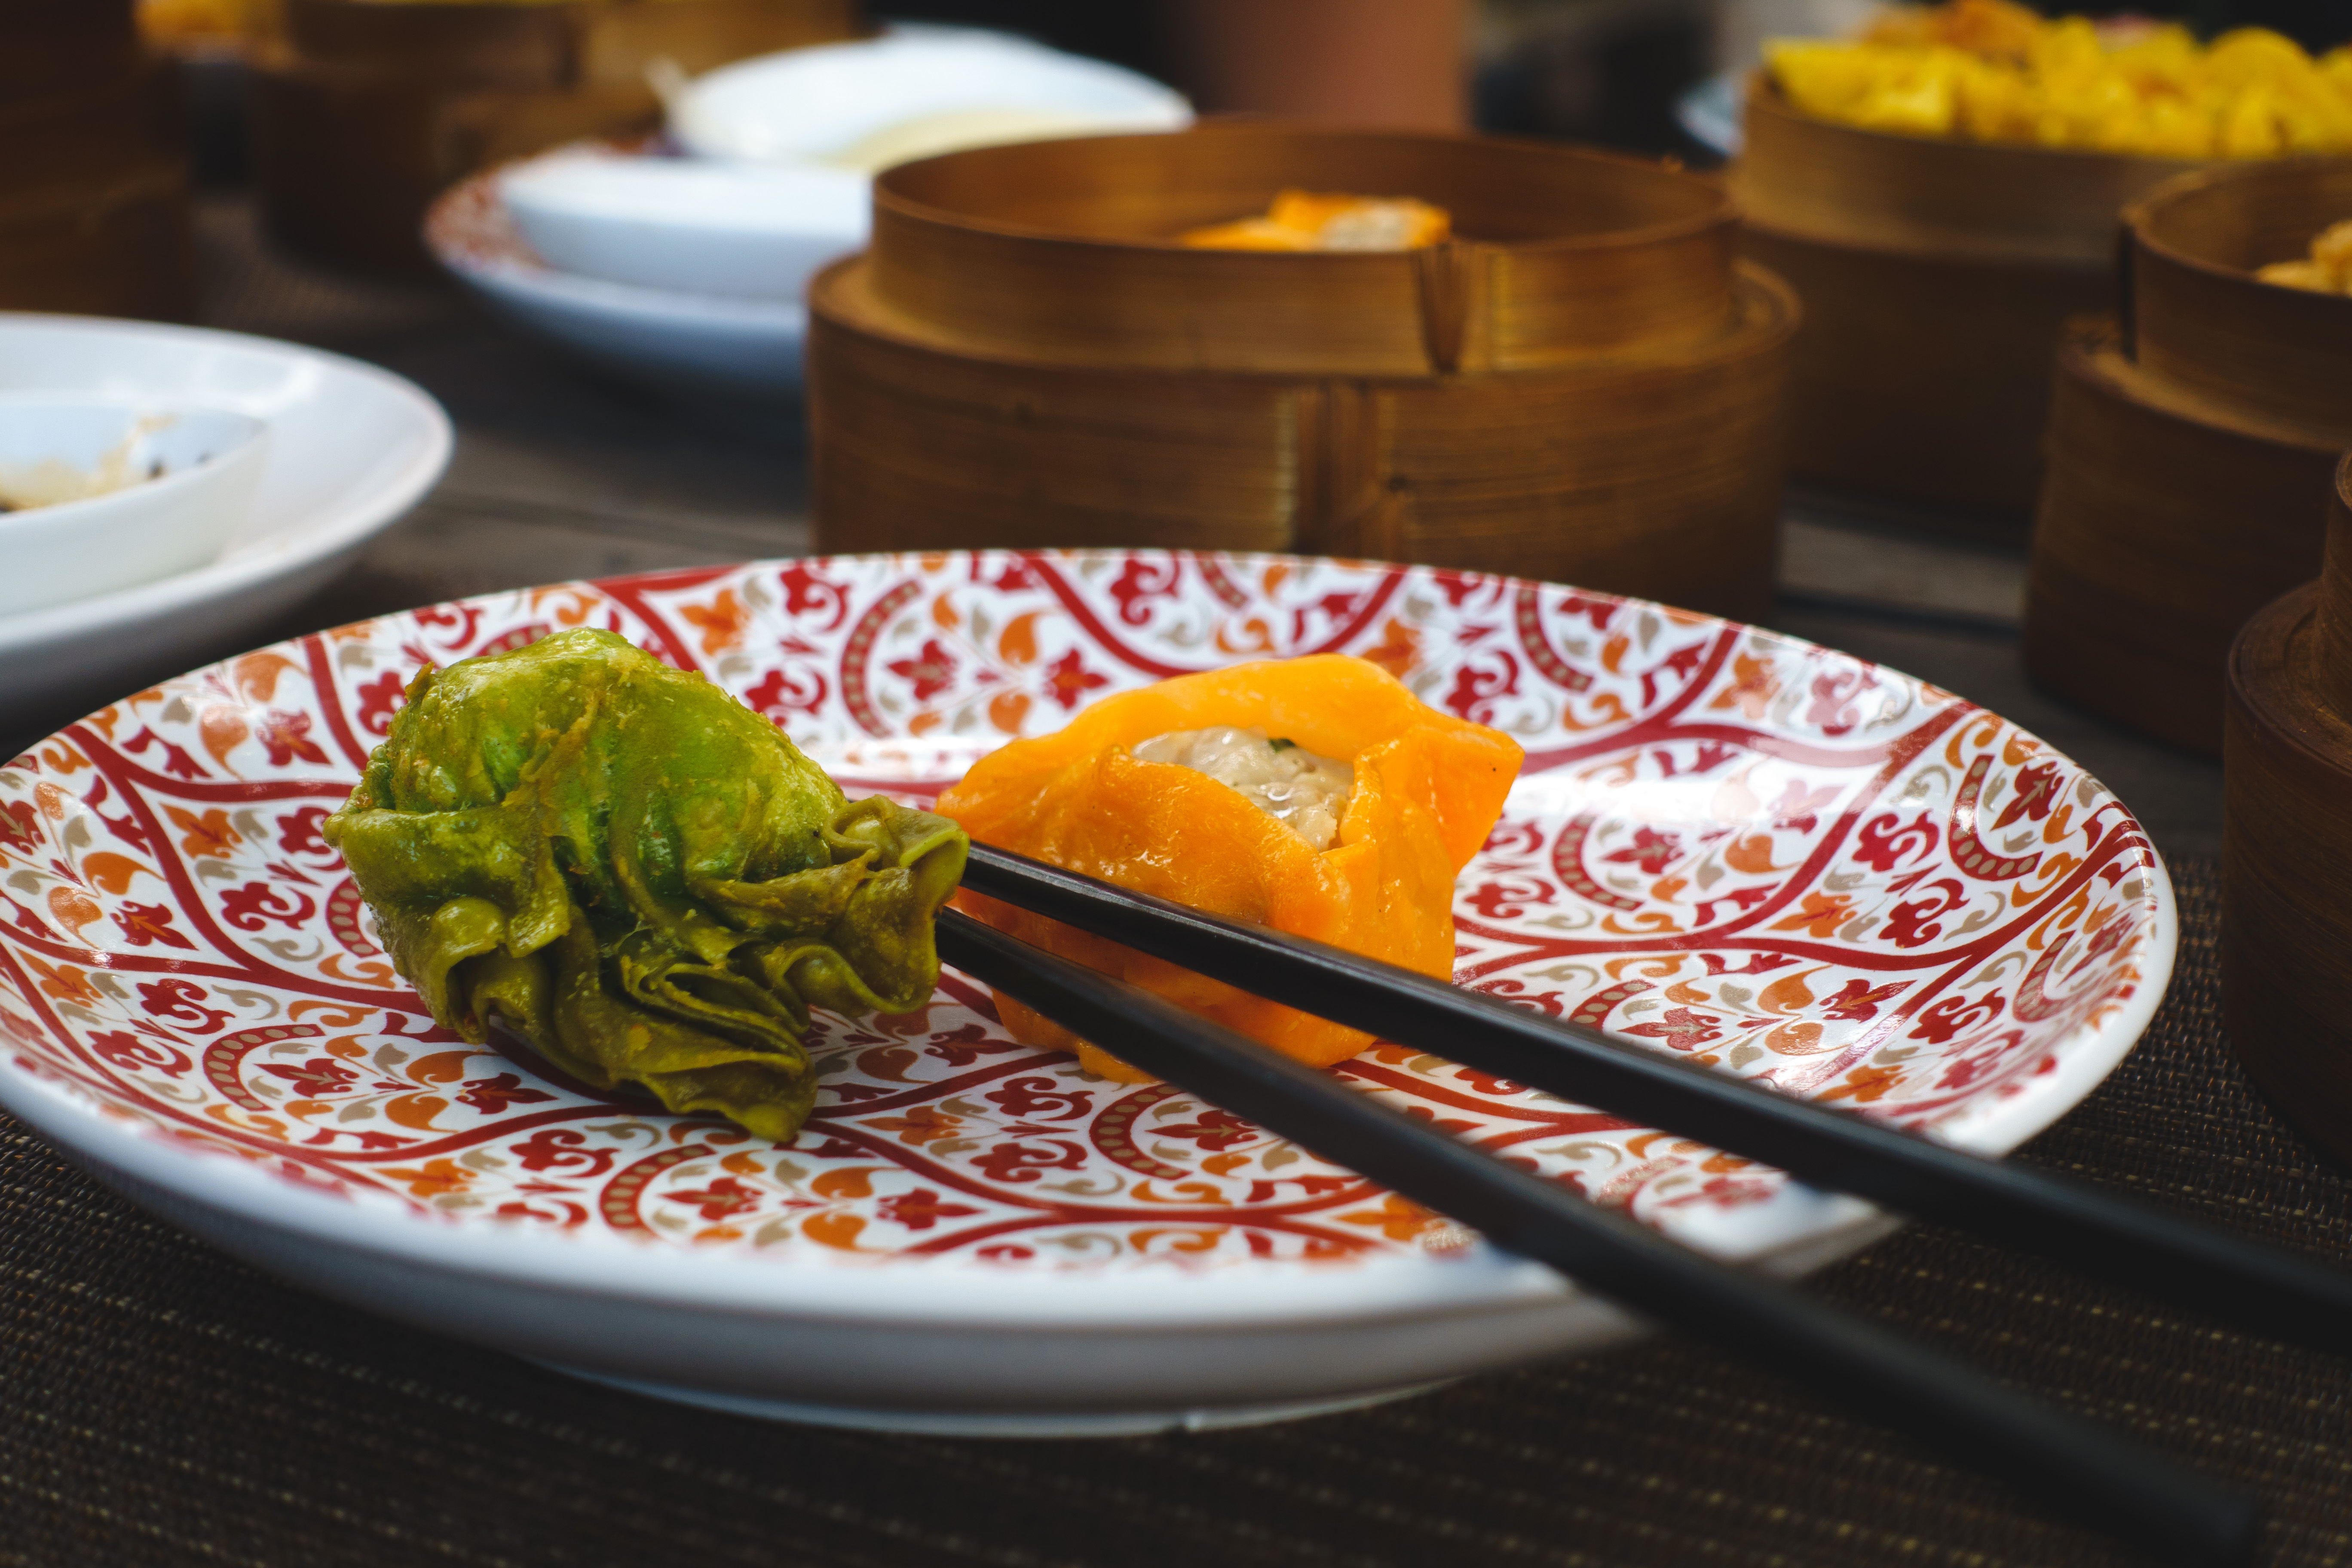
dish, food, cuisine, dishware, ingredient, plate, tableware, kaiseki, cutlery, produce, la carte food, meal, brunch, side dish, appetizer, supper, comfort food, dip